Jude Demorest

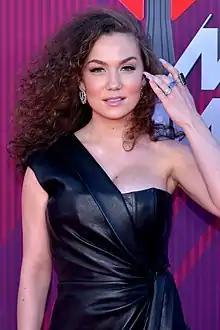
Demorest in 2019

Claire Jude Demorest (born March 11, 1992) is an American actress and singer who is known for her roles in "Dallas" and "Star".